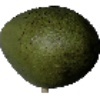
Label: Avocado 1